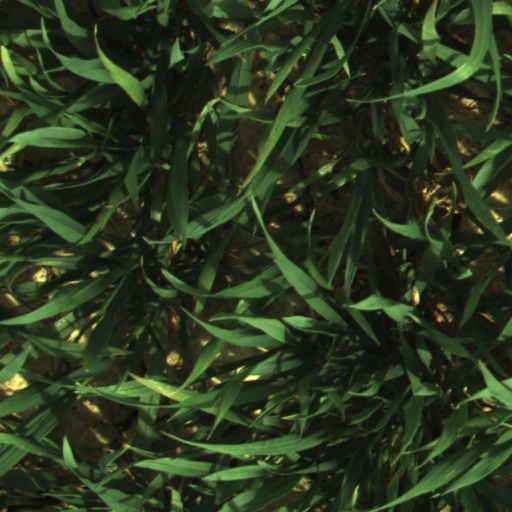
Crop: wheat